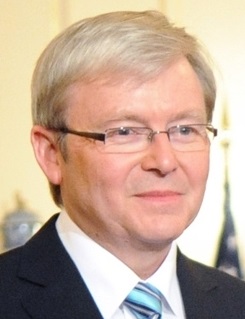
เควิน รัดด์

| name = เควิน รัดด์
| image = Kevin Rudd DOS cropped.jpg
| order = รายนามนายกรัฐมนตรีออสเตรเลีย|นายกรัฐมนตรีออสเตรเลีย
| term_start = 3 ธันวาคม พ.ศ. 2550
| term_end = 24 มิถุนายน พ.ศ. 2553
| monarch = สมเด็จพระราชินีนาถเอลิซาเบทที่ 2 แห่งสหราชอาณาจักร|สมเด็จพระราชินีนาถเอลิซาเบทที่ 2
| predecessor = จอห์น โฮเวิร์ด
| successor = จูเลีย กิลลาร์ด
| term_start2 = 27 มิถุนายน พ.ศ. 2556
| term_end2 = 18 กันยายน พ.ศ. 2556
| monarch = สมเด็จพระราชินีนาถเอลิซาเบทที่ 2 แห่งสหราชอาณาจักร|สมเด็จพระราชินีนาถเอลิซาเบทที่ 2 |predecessor2 = จูเลีย กิลลาร์ด
| successor2 = โทนี แอบบ็อตต์
| party = พรรคแรงงาน
| spouse = เทรีซา เรอิน
| religion = คริสต์ อังคลิกัน
เควิน ไมเคิล รัดด์ (; เกิด 21 กันยายน พ.ศ. 2500) เป็นนายกรัฐมนตรีของออสเตรเลียหลังจากชนะการเลือกตั้งสหพันธรัฐในออสเตรเลีย พ.ศ. 2550|การเลือกตั้งในปีพ.ศ. 2550 และหัวหน้าของพรรคแรงงานออสเตรเลีย เขาเริ่มเป็นตัวแทนในสภาล่างของออสเตรเลียตั้งแต่ พ.ศ. 2541 ตัวแทนของเขตกริฟฟิท รัฐควีนส์แลนด์ ลาออกจากตำแหน่งนายกรัฐมนตรี หัวหน้าพรรคแรงงาน และสมาชิกสภาผู้แทนราษฎร หลังแพ้การเลือกตั้งสหพันธรัฐในออสเตรเลีย พ.ศ. 2550|การเลือกตั้งในปี พ.ศ. 2556
เควิน รัดด์นั้น มีความสามารถในการพูดภาษาจีนได้อย่างดีเยี่ยม เคยกล่าวปาฐกถาในประเทศจีน ด้วยภาษาจีนอีกด้วย
== นโยบายหาเสียง ==
นโยบายที่เควิน รัดด์เคยให้ไว้เมื่อตอนหาเสียงคือ
# ถอนทหารออกจากอิรัก
# ลงนามในพิธีสารเกียวโต
# วางโครงสร้าง บอร์ดแบนระดับชาติ
== แหล่งข้อมูลอื่น ==
* สมาชิกสภาผู้แทนราษฎร ออสเตรเลีย - เควิน รัดด์
* Aus. Labour Party Leader - เควิน รัดด์
* เควิน รัดด์ -2550 (Kevin07.com)
* Personal Website
* เควิน รัดด์ - Labour Day Speech (Video)
หมวดหมู่:นายกรัฐมนตรีออสเตรเลีย
หมวดหมู่:รัฐมนตรีว่าการกระทรวงการต่างประเทศออสเตรเลีย
หมวดหมู่:นักการเมืองออสเตรเลีย
หมวดหมู่:บุคคลจากรัฐควีนส์แลนด์
หมวดหมู่:ชาวออสเตรเลียเชื้อสายอังกฤษ
หมวดหมู่:ชาวออสเตรเลียเชื้อสายไอริช
หมวดหมู่:คริสต์ศาสนิกชนนิกายแองกลิคันชาวออสเตรเลีย